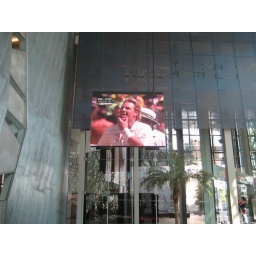
Shane Warne enjoying a moment on Day 3 Melbourne on a big screen inside a building in Federation Square.